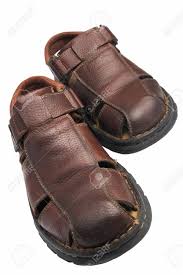
Waste category: shoes